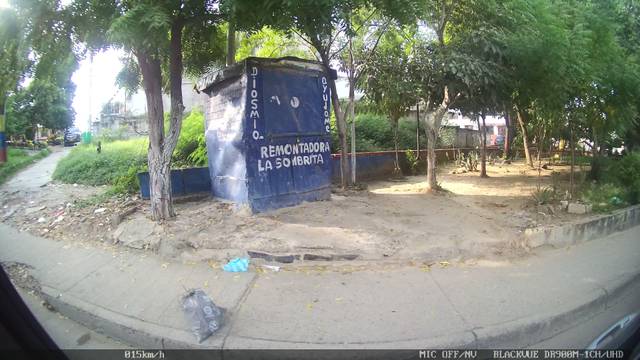
Region: Colombia
Coordinates: 10.4, -75.49